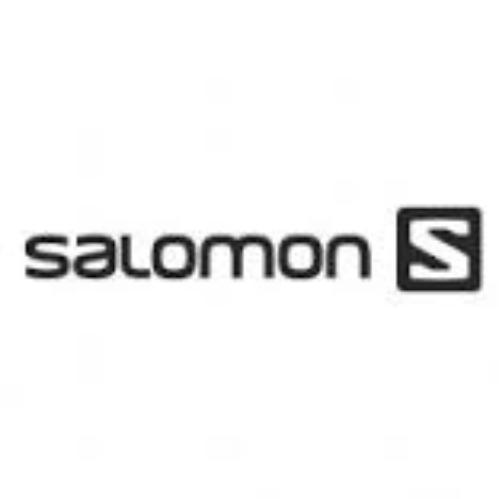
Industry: Clothes